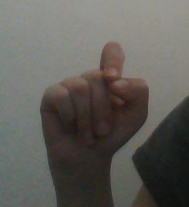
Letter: fa